Engine department

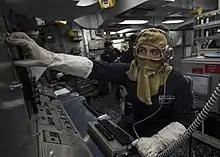
Watch Standing Mate

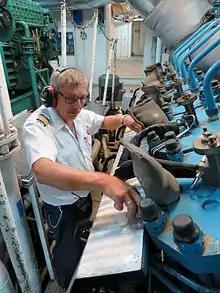
Watch officer (chief engineer) working

Typically, a ship's engine department is run by the engine officers but staffed with other occupational specialties of the seafarer's trade like: